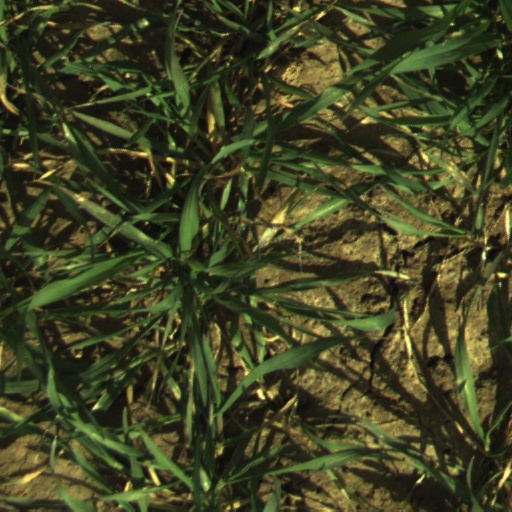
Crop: wheat